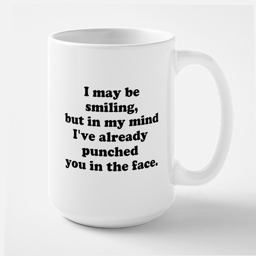
person already punched you in the face mug